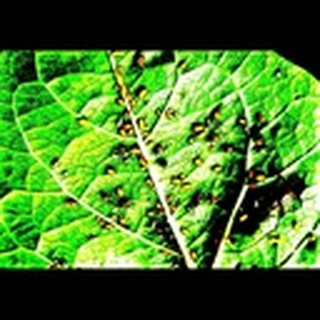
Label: cotton_aphids